Tom Hollander

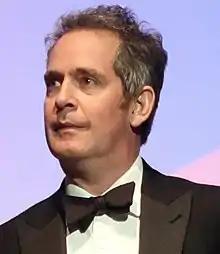
Hollander in 2017

Thomas Anthony Hollander (born 25 August 1967) is a British actor. He trained with National Youth Theatre and won the Ian Charleson Award in 1992 for his performance as Witwoud in "The Way of the World". He made his Broadway debut in the David Hare play "The Judas Kiss" in 1998. His performance as Henry Carr in a revival of the Tom Stoppard play "Travesties" earned nominations for both the Olivier Award and Tony Award.